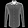
Label: Shirt